English-speaking Quebecers

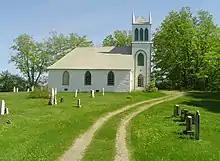
Christ Church of Springbrook Anglican Church in Frampton, Quebec

Many American and Anglo-Scottish merchants settled in Quebec City in the nineteenth century; however, the majority of anglophones were working-class Irish immigrants. In the 1860s, the proportion of English-speakers reached a historic high of 40%. The population gradually dwindled as Montreal replaced Quebec City as a centre of commerce and industry. English-speakers now represent 1.9% of the total population in the Quebec metropolitan area. The Morrin Centre is a cultural hub for Quebec City's English-speaking community, linked together by media institutions such as the "Quebec Chronicle-Telegraph", CBC Radio One (CBVE-FM) in Quebec City, and the "La Maison Anglaise" bookstore